The Procuress (Dirck van Baburen)

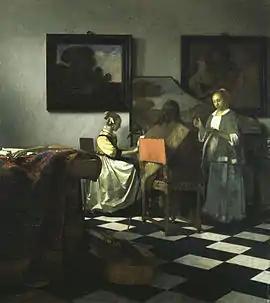
Vermeer's "The Concert" in which "The Procuress" hangs on the wall at the upper right

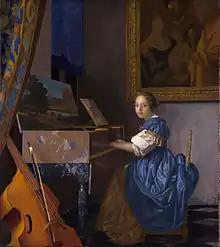
Vermeer's "Lady Seated at a Virginal", in which "The Procuress" hangs on the wall behind the figure

One of these paintings was owned by Vermeer's mother-in-law, and it may have been an influence on one of his own early paintings on a similar subject, also known as "The Procuress" (1656). It also appears in the background of two of Vermeer's later paintings, "The Concert" (c.1664) and "Lady Seated at a Virginal" (c.1670). In both of these later paintings the blatant lust depicted by Baburen is contrasted with the genteel, but erotically charged, middle-class world occupied by Vermeer's women. The contrast between the images may also imply "a more general association between music and love". Vermeer sets up a series of contrasts between his own delicate, restrained style and Baburen's vulgar realism. According to Michael Wayne Cole and Mary Pardo this represents Vermeer's own move away from such low-life subjects. The older, cruder style of Baburen is relegated to the background, "eclipsing it with the more modern kind of genteel subject that Vermeer would soon paint exclusively".